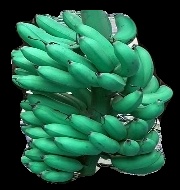
Variety: rasbale
Grade: grade1